Thomas Mooney (Canadian chaplain)

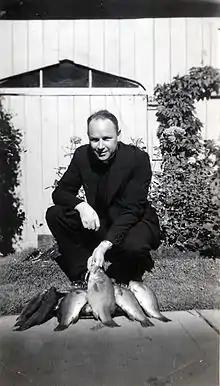
Father Tom Mooney enjoyed fishing

While at St. Michael's he decided to enter the priesthood. He attended St. Augustine's Seminary and was ordained in the Cathedral of the Immaculate Conception, Kingston on May 21, 1932. He served as Curate and Director of the Choir until January 10, 1942, when he became a Canadian Chaplain.